Surfers Paradise Street Circuit

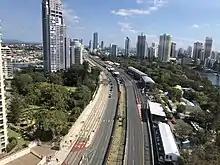
An aerial view of the street circuit as seen from a helicopter.

The construction of the circuit has been acclaimed internationally and is used as a benchmark for new temporary street circuits world-wide. Over a full 12-month period plans are laid and then implemented to transform a bustling residential, commercial and holiday destination into a temporary street circuit capable of facilitating high-speed motor races and hundreds of thousands of people. The circuit construction since 2009 has been project managed by local Gold Coast firm iEDM who specialise in motorsport venue engineering and delivery.